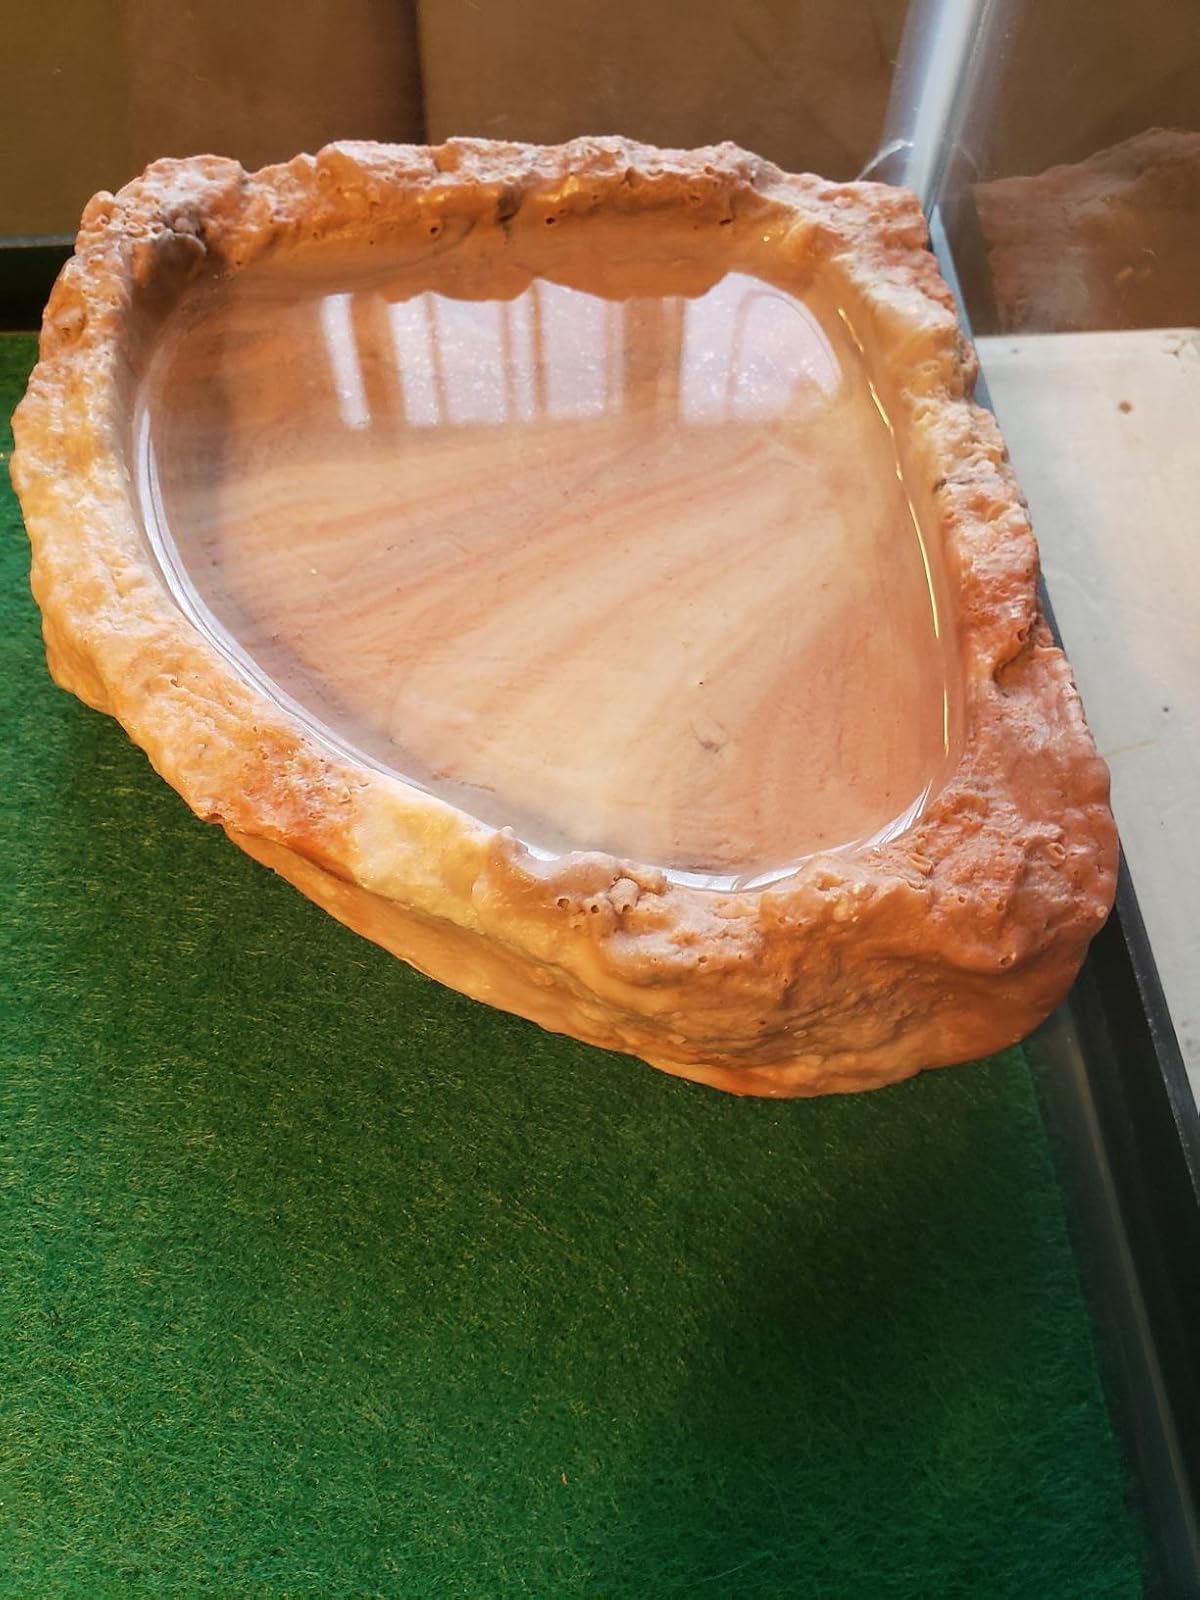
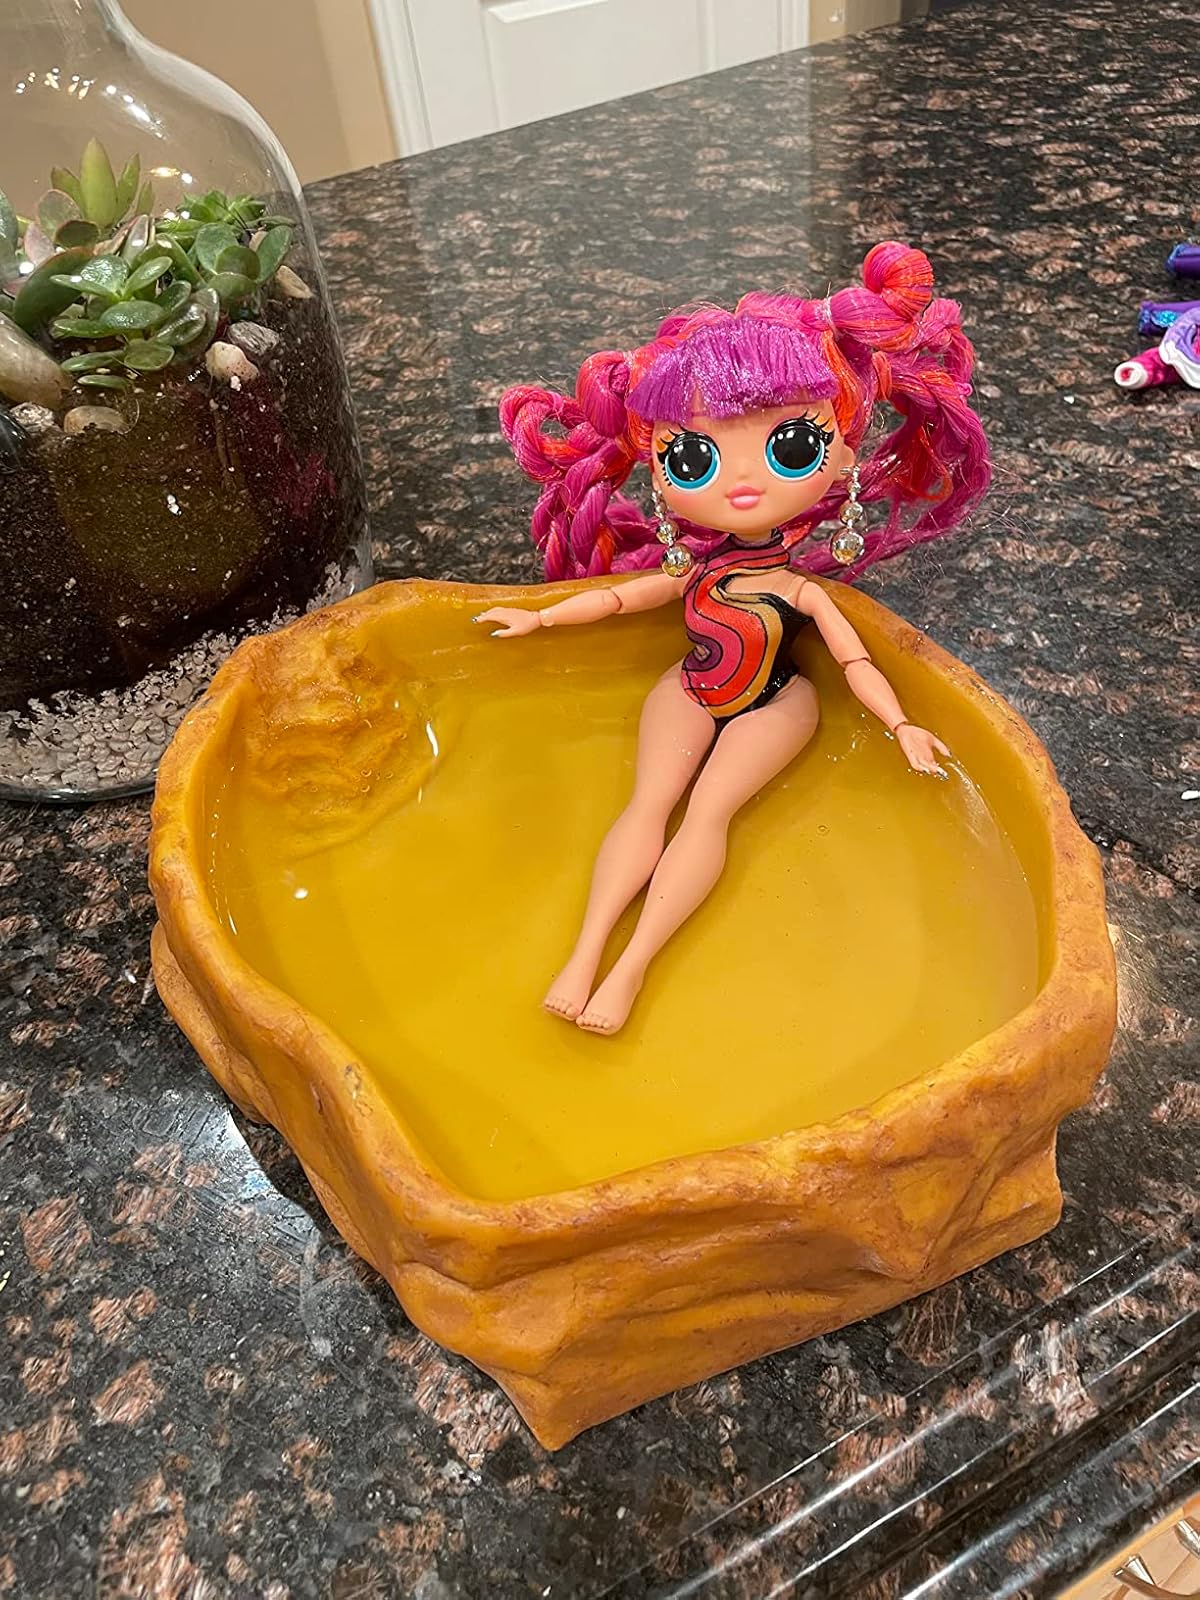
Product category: items_bowl
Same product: no